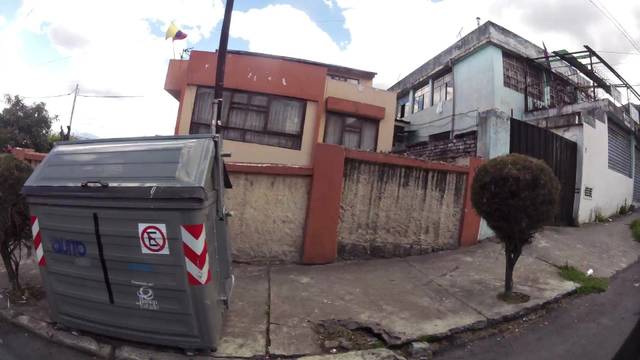
Region: Ecuador
Coordinates: -0.1866, -78.507